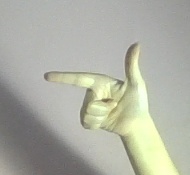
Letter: yaa